The Fat Woman Next Door Is Pregnant

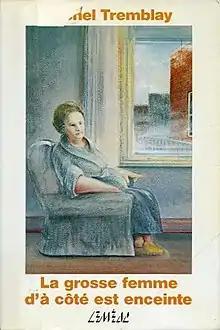
First edition (publ. Leméac Inc)

The Fat Woman Next Door is Pregnant (originally published in French as "La grosse femme d'à côté est enceinte", and translated into English by Sheila Fischman in 1981) is a 1978 novel by Canadian author Michel Tremblay. The story takes place over the course of a single day, May 2, 1942, in the Plateau Mont-Royal neighbourhood of Montreal, which at the time was predominantly French-speaking. It focuses on several working-class families as well as two prostitutes. It is known across the francophonie as one of the great Canadian pieces of French language literature, utilizing the unique Canadian dialect of French to express the issues of the early and mid-twentieth century in Québec and abroad.